Question: Please indicate a possible affordance area of the bench that can be used for sitting
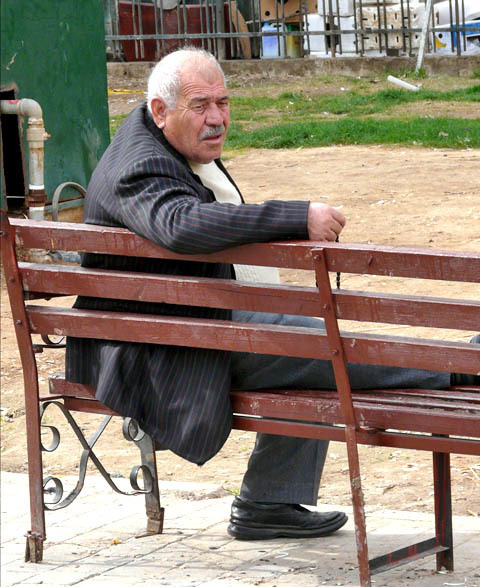
Answer: [47, 323, 474, 453]